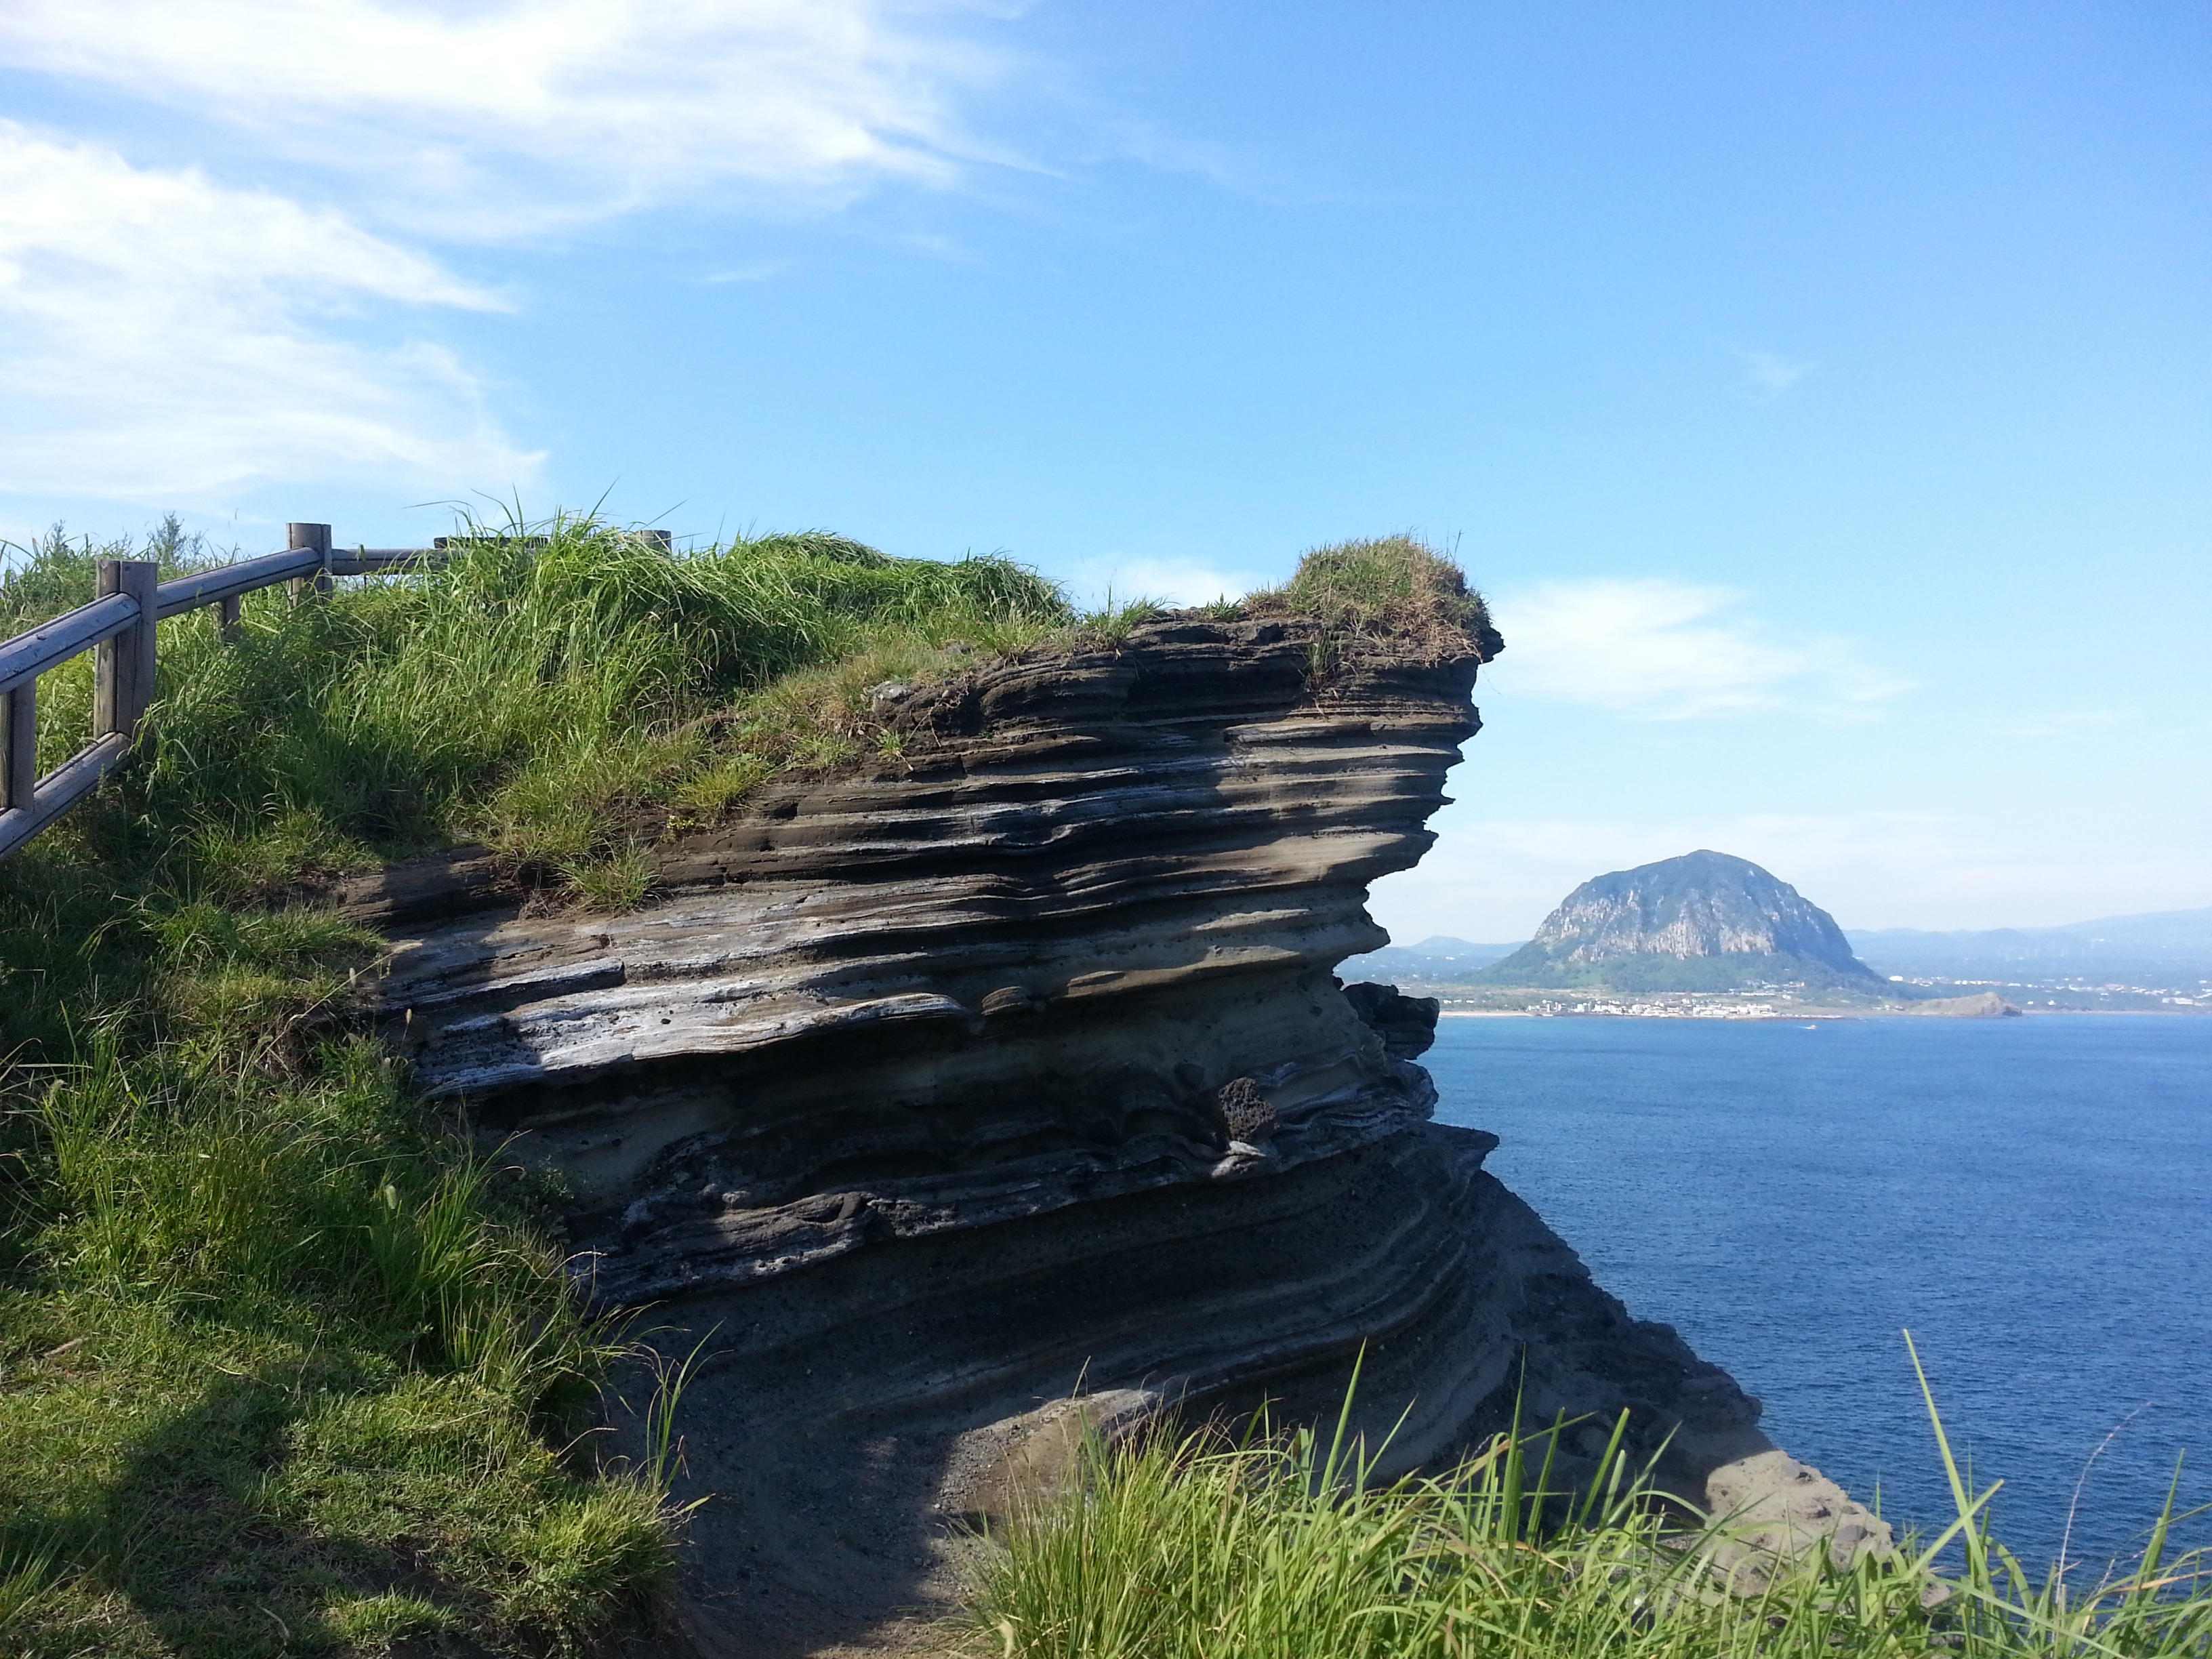
beach, sea, coast, rock, ocean, shore, vacation, cliff, cove, bay, terrain, waterway, body of water, cape, landform, jeju, olle gill, geographical feature, three defense related